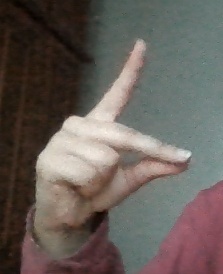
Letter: ta